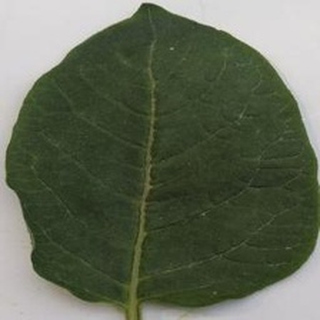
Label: healthy_potato